Fast-food restaurant

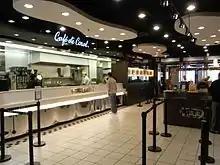
A Café de Coral branch in Admiralty

Many fast-food operations have more local and regional roots, such as White Castle in the Midwest United States, along with Hardee's (owned by CKE Restaurants, which also owns Carl's Jr., whose locations are primarily on the United States West Coast); Krystal, Bojangles' Famous Chicken 'n Biscuits, Cook Out, and Zaxby's restaurants in the American Southeast; Raising Cane's in Louisiana and other mostly Southern states; Hot 'n Now in Michigan and Wisconsin; In-N-Out Burger (in California, Arizona, Nevada, Utah, and Texas, with a few locations in Oregon) and Original Tommy's chains in Southern California; Dick's Drive-In in Seattle, Washington and Arctic Circle in Utah and other western states; Halo Burger around Flint, Michigan and Burgerville in the Portland, Oregon area. Also, Whataburger is a popular burger chain in the American South, and Jack in the Box is located in the West and South. Canada pizza chains Topper's Pizza and Pizza Pizza are primarily located in Ontario. Coffee chain Country Style operates only in Ontario, and competes with the famous coffee and donut chain Tim Hortons. Maid-Rite restaurant is one of the oldest chain fast-food restaurants in the United States. Founded in 1926, their specialty is a loose meat hamburger. Maid-Rites can be found in the midwest - mainly Iowa, Minnesota, Illinois, and Missouri.